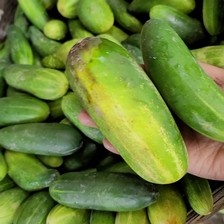
Label: cucumber